Micalvi Cove

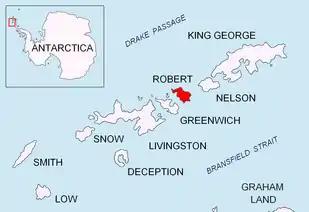
Location of Robert Island in the South Shetland Islands.

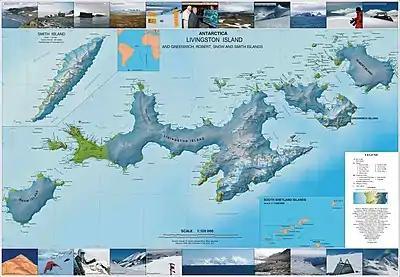
Topographic map of Livingston Island, Greenwich, Robert, Snow and Smith Islands.

Micalvi Cove is a 1.9 km wide cove indenting for 1.35 km the southwest coast of Robert Island in the South Shetland Islands, Antarctica next northwest of Kermen Peninsula, and entered between Edwards Point and Zahari Point. Avren Rocks are situated in the interior of the cove. The area was visited by early 19th century sealers.